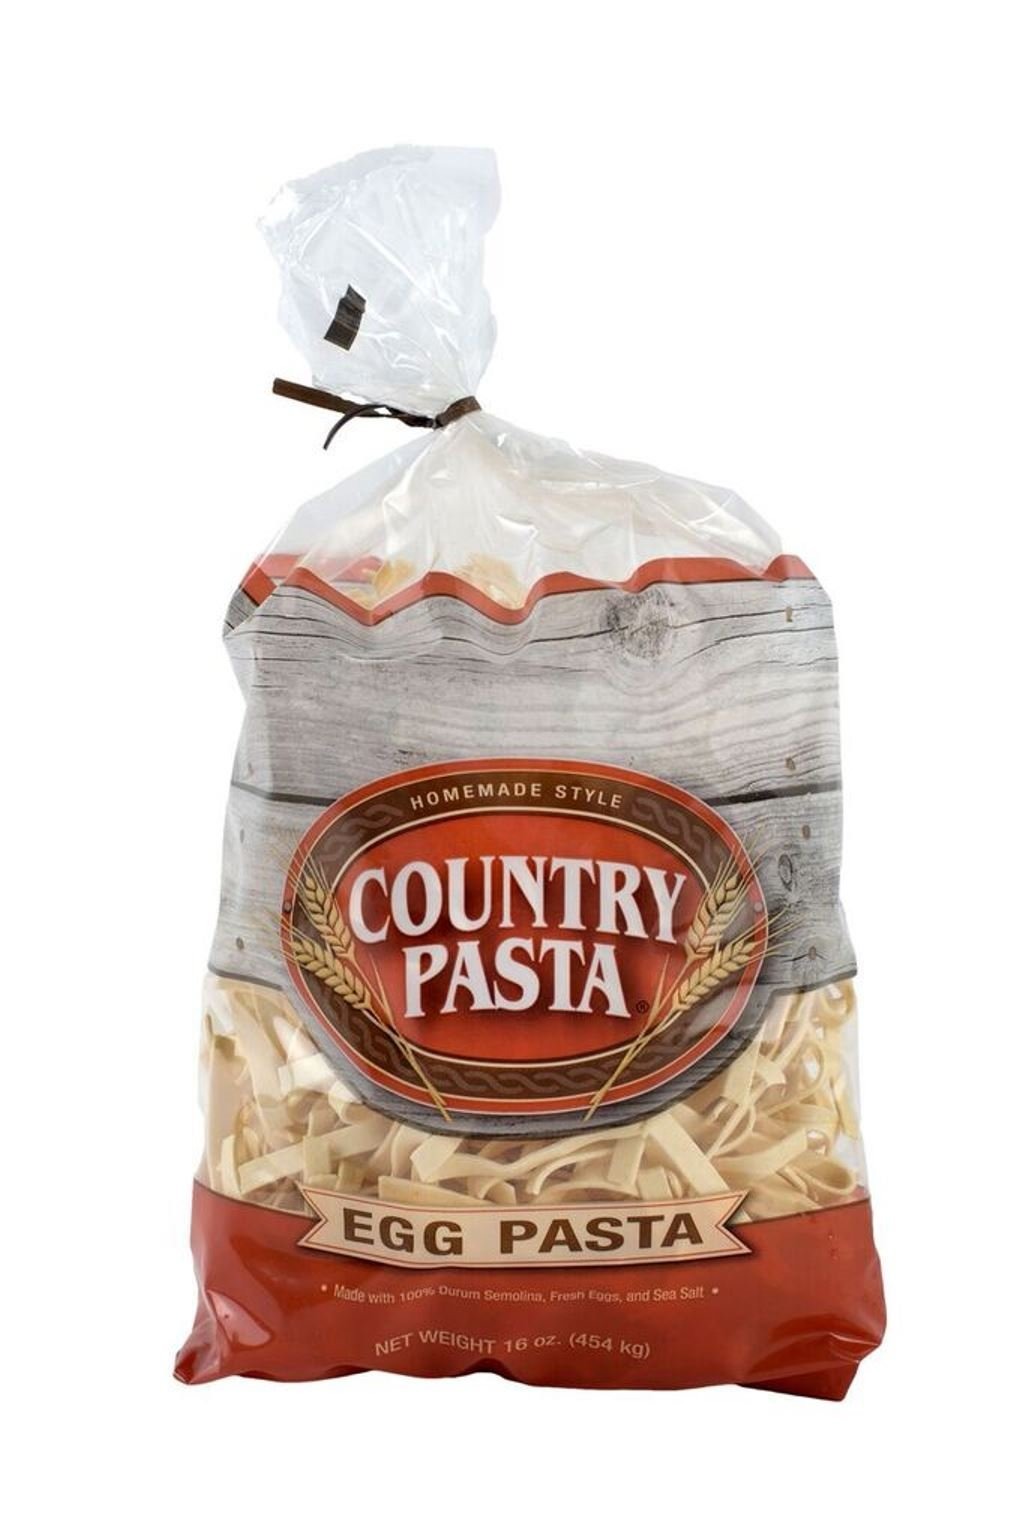
Item Name: Country Pasta Regular Egg Noodles, 16 OZ
Bullet Point 1: No hydrogenated fats or high fructose corn syrup allowed in any food
Bullet Point 2: No bleached or bromated flour
Product Description: Meals
Value: 16.0
Unit: Ounce

Price: 12.69